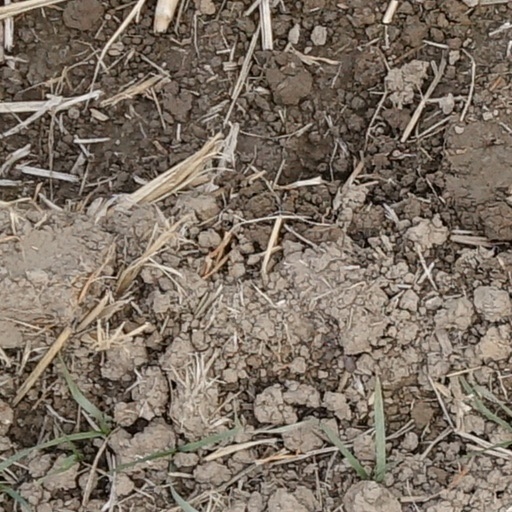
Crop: wheat